Etobicoke

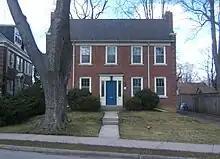
A Neo-Georgian designed home in Mimico. The Lakeshore's neighbourhoods were first to urbanize in Etobicoke.

The Lakeshore (Etobicoke—Lakeshore), along the north shore of Lake Ontario and the "Lake Shore Road" (now Lake Shore Boulevard West), comprises three former municipalities that were the first to urbanize and became separate municipalities during the first half of the 20th century: Mimico, New Toronto and Long Branch, and related communities that were never separate from the Township of Etobicoke; namely, Alderwood (originally a suburb of New Toronto), and Humber Bay (a historic gateway community connecting to Toronto) which was originally sprawl from the east side of the Humber River that was subsequently split by the construction of Ontario's first motor vehicle 'freeway' in 1938, which cuts across the top of southern Etobicoke; (the Queen Elizabeth Way).